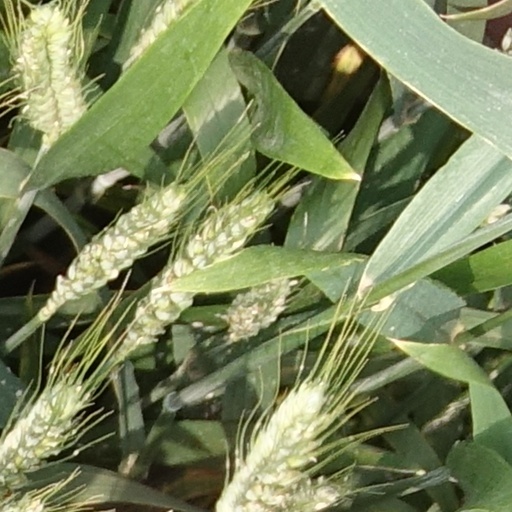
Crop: wheat